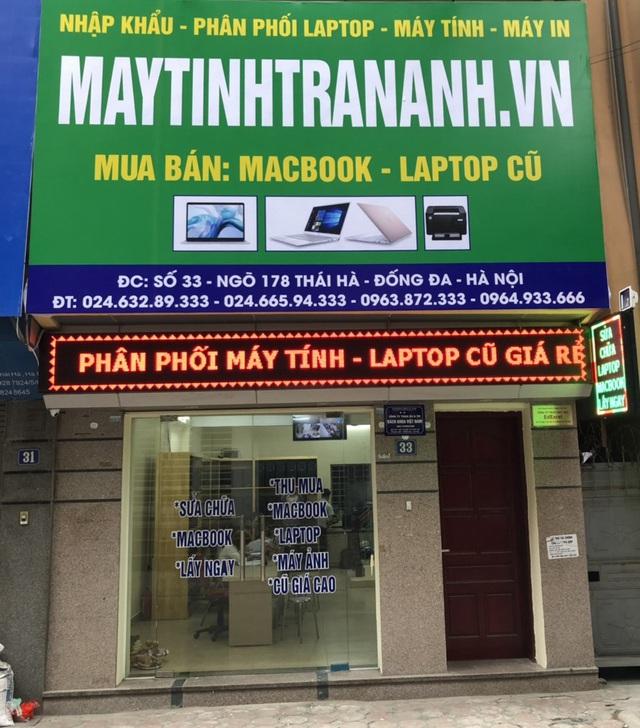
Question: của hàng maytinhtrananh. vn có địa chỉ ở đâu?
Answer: số 33- ngõ 178 thái hà- đống đa-hà nội